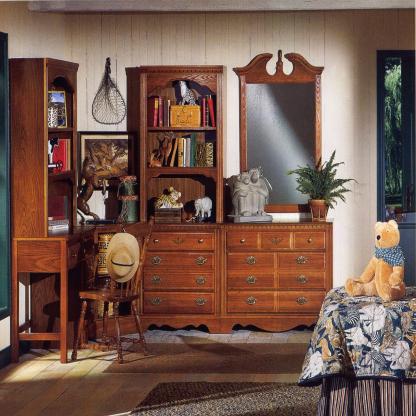
Scene: Indoor